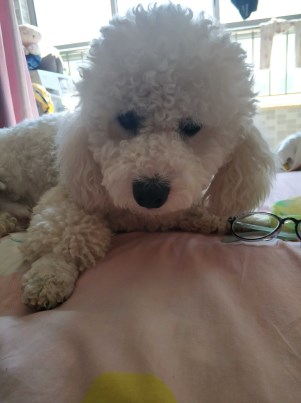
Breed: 3083-n000117-Bichon_Frise